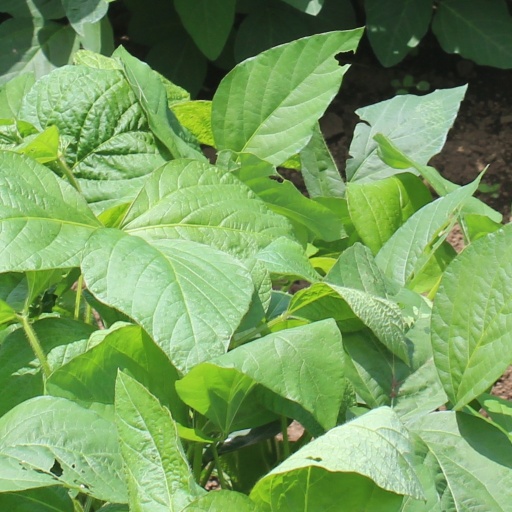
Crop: soybean